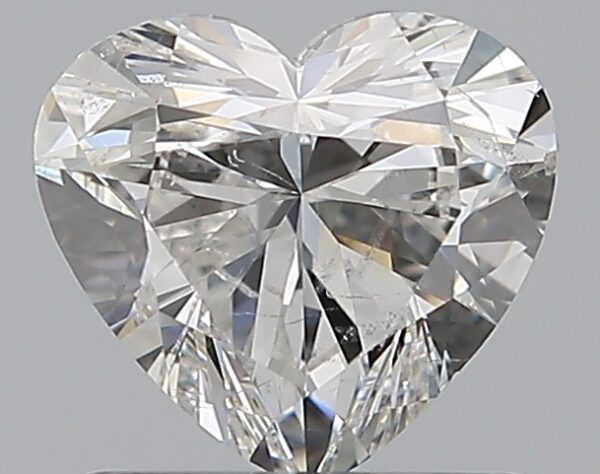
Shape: heart
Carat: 0.8
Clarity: SI2
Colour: F
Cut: EX
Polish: EX
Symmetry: VG
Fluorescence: N
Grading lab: GIA
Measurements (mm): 5.75 x 6.33 x 3.66